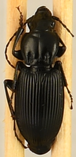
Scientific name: Pterostichus lachrymosus
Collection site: Mountain Lake Biological Station NEON (MLBS), plot MLBS_001